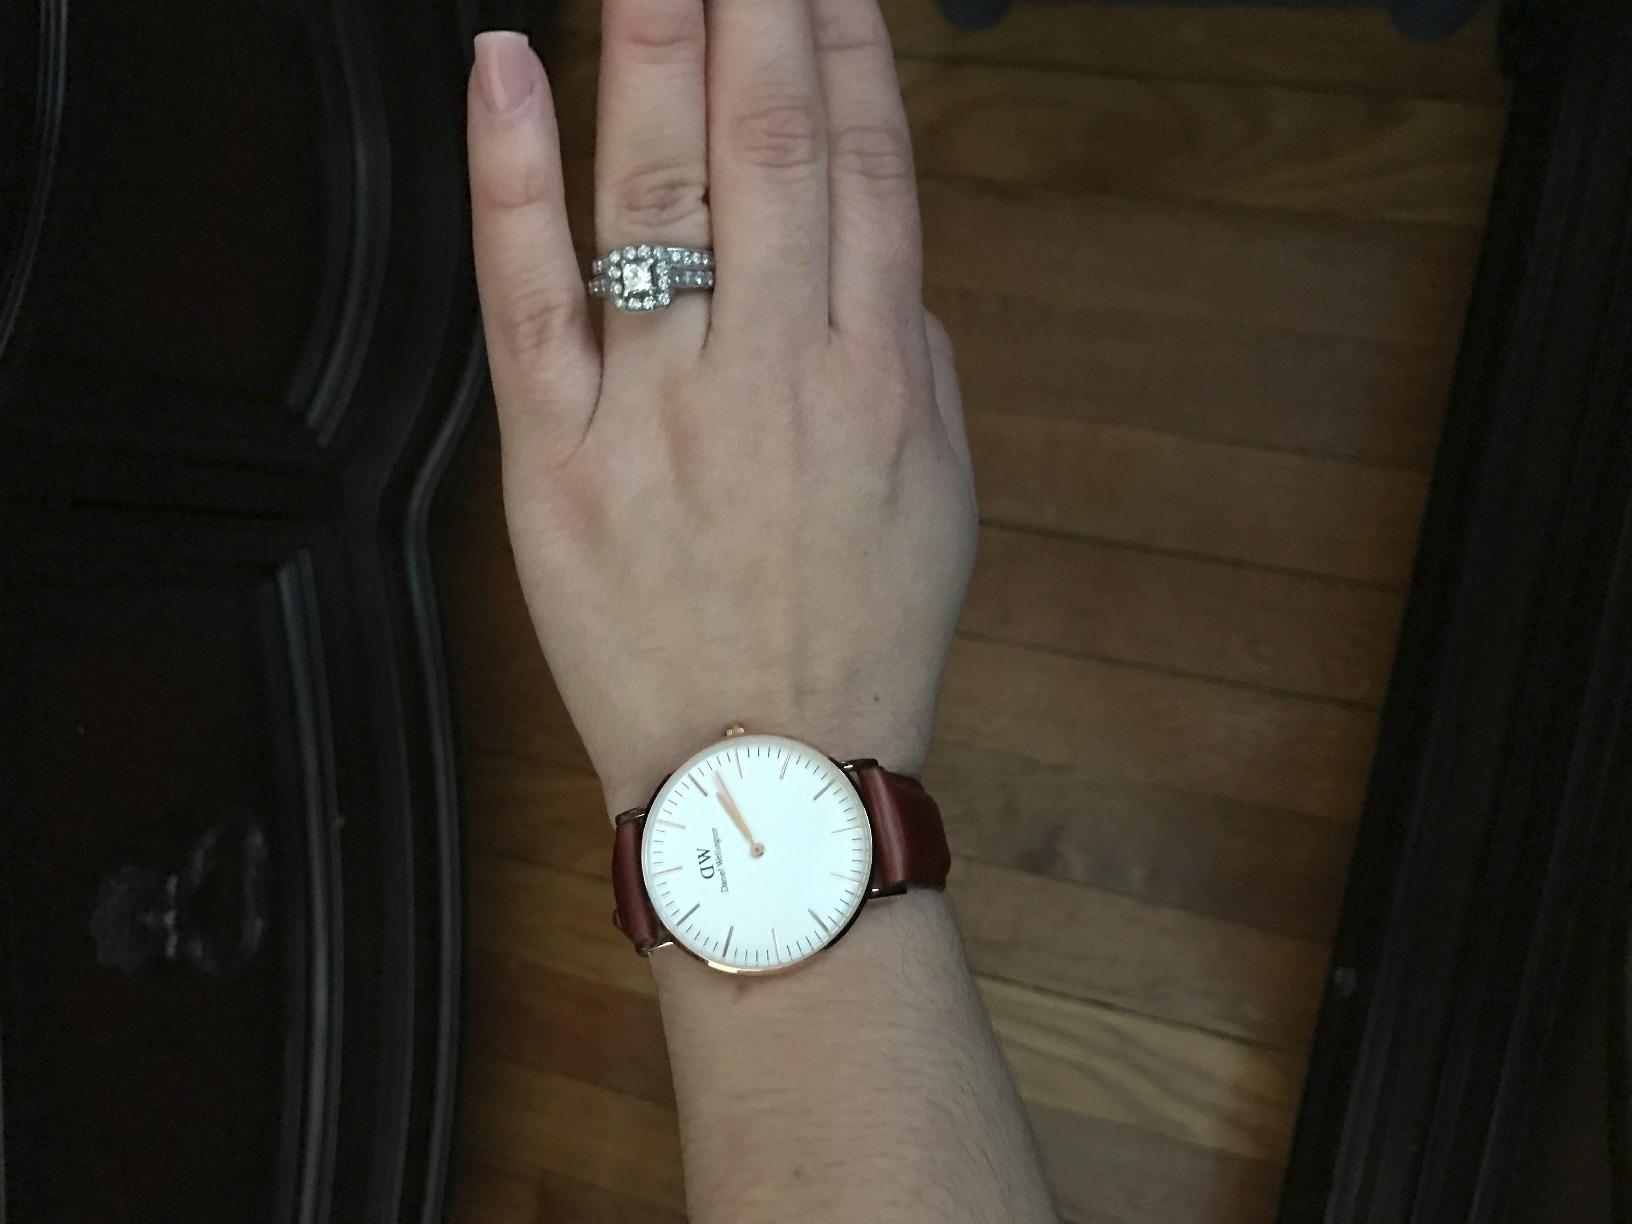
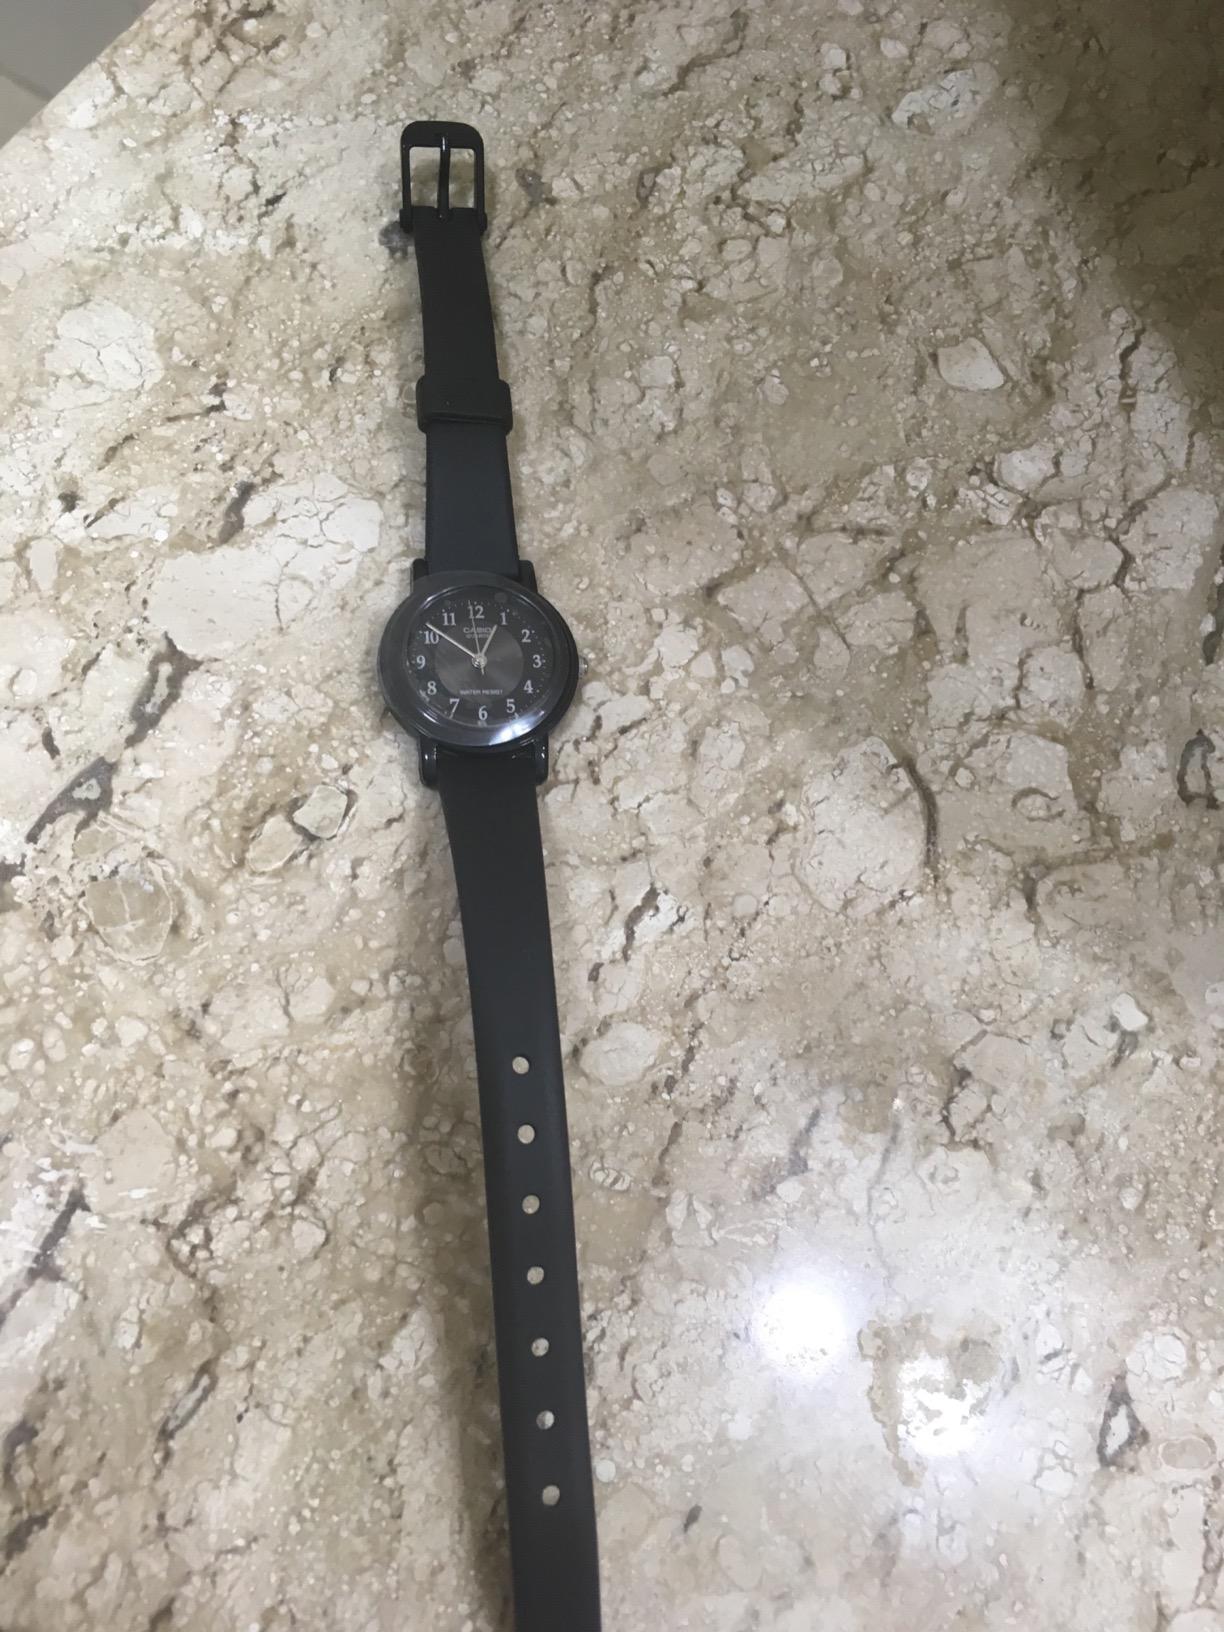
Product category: accessories_watch
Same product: no